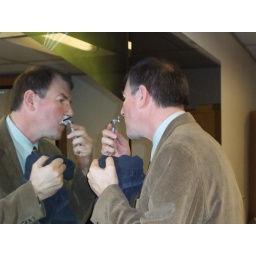
Rodney shaving at the office after sleeping overnight under his desk! ;-)